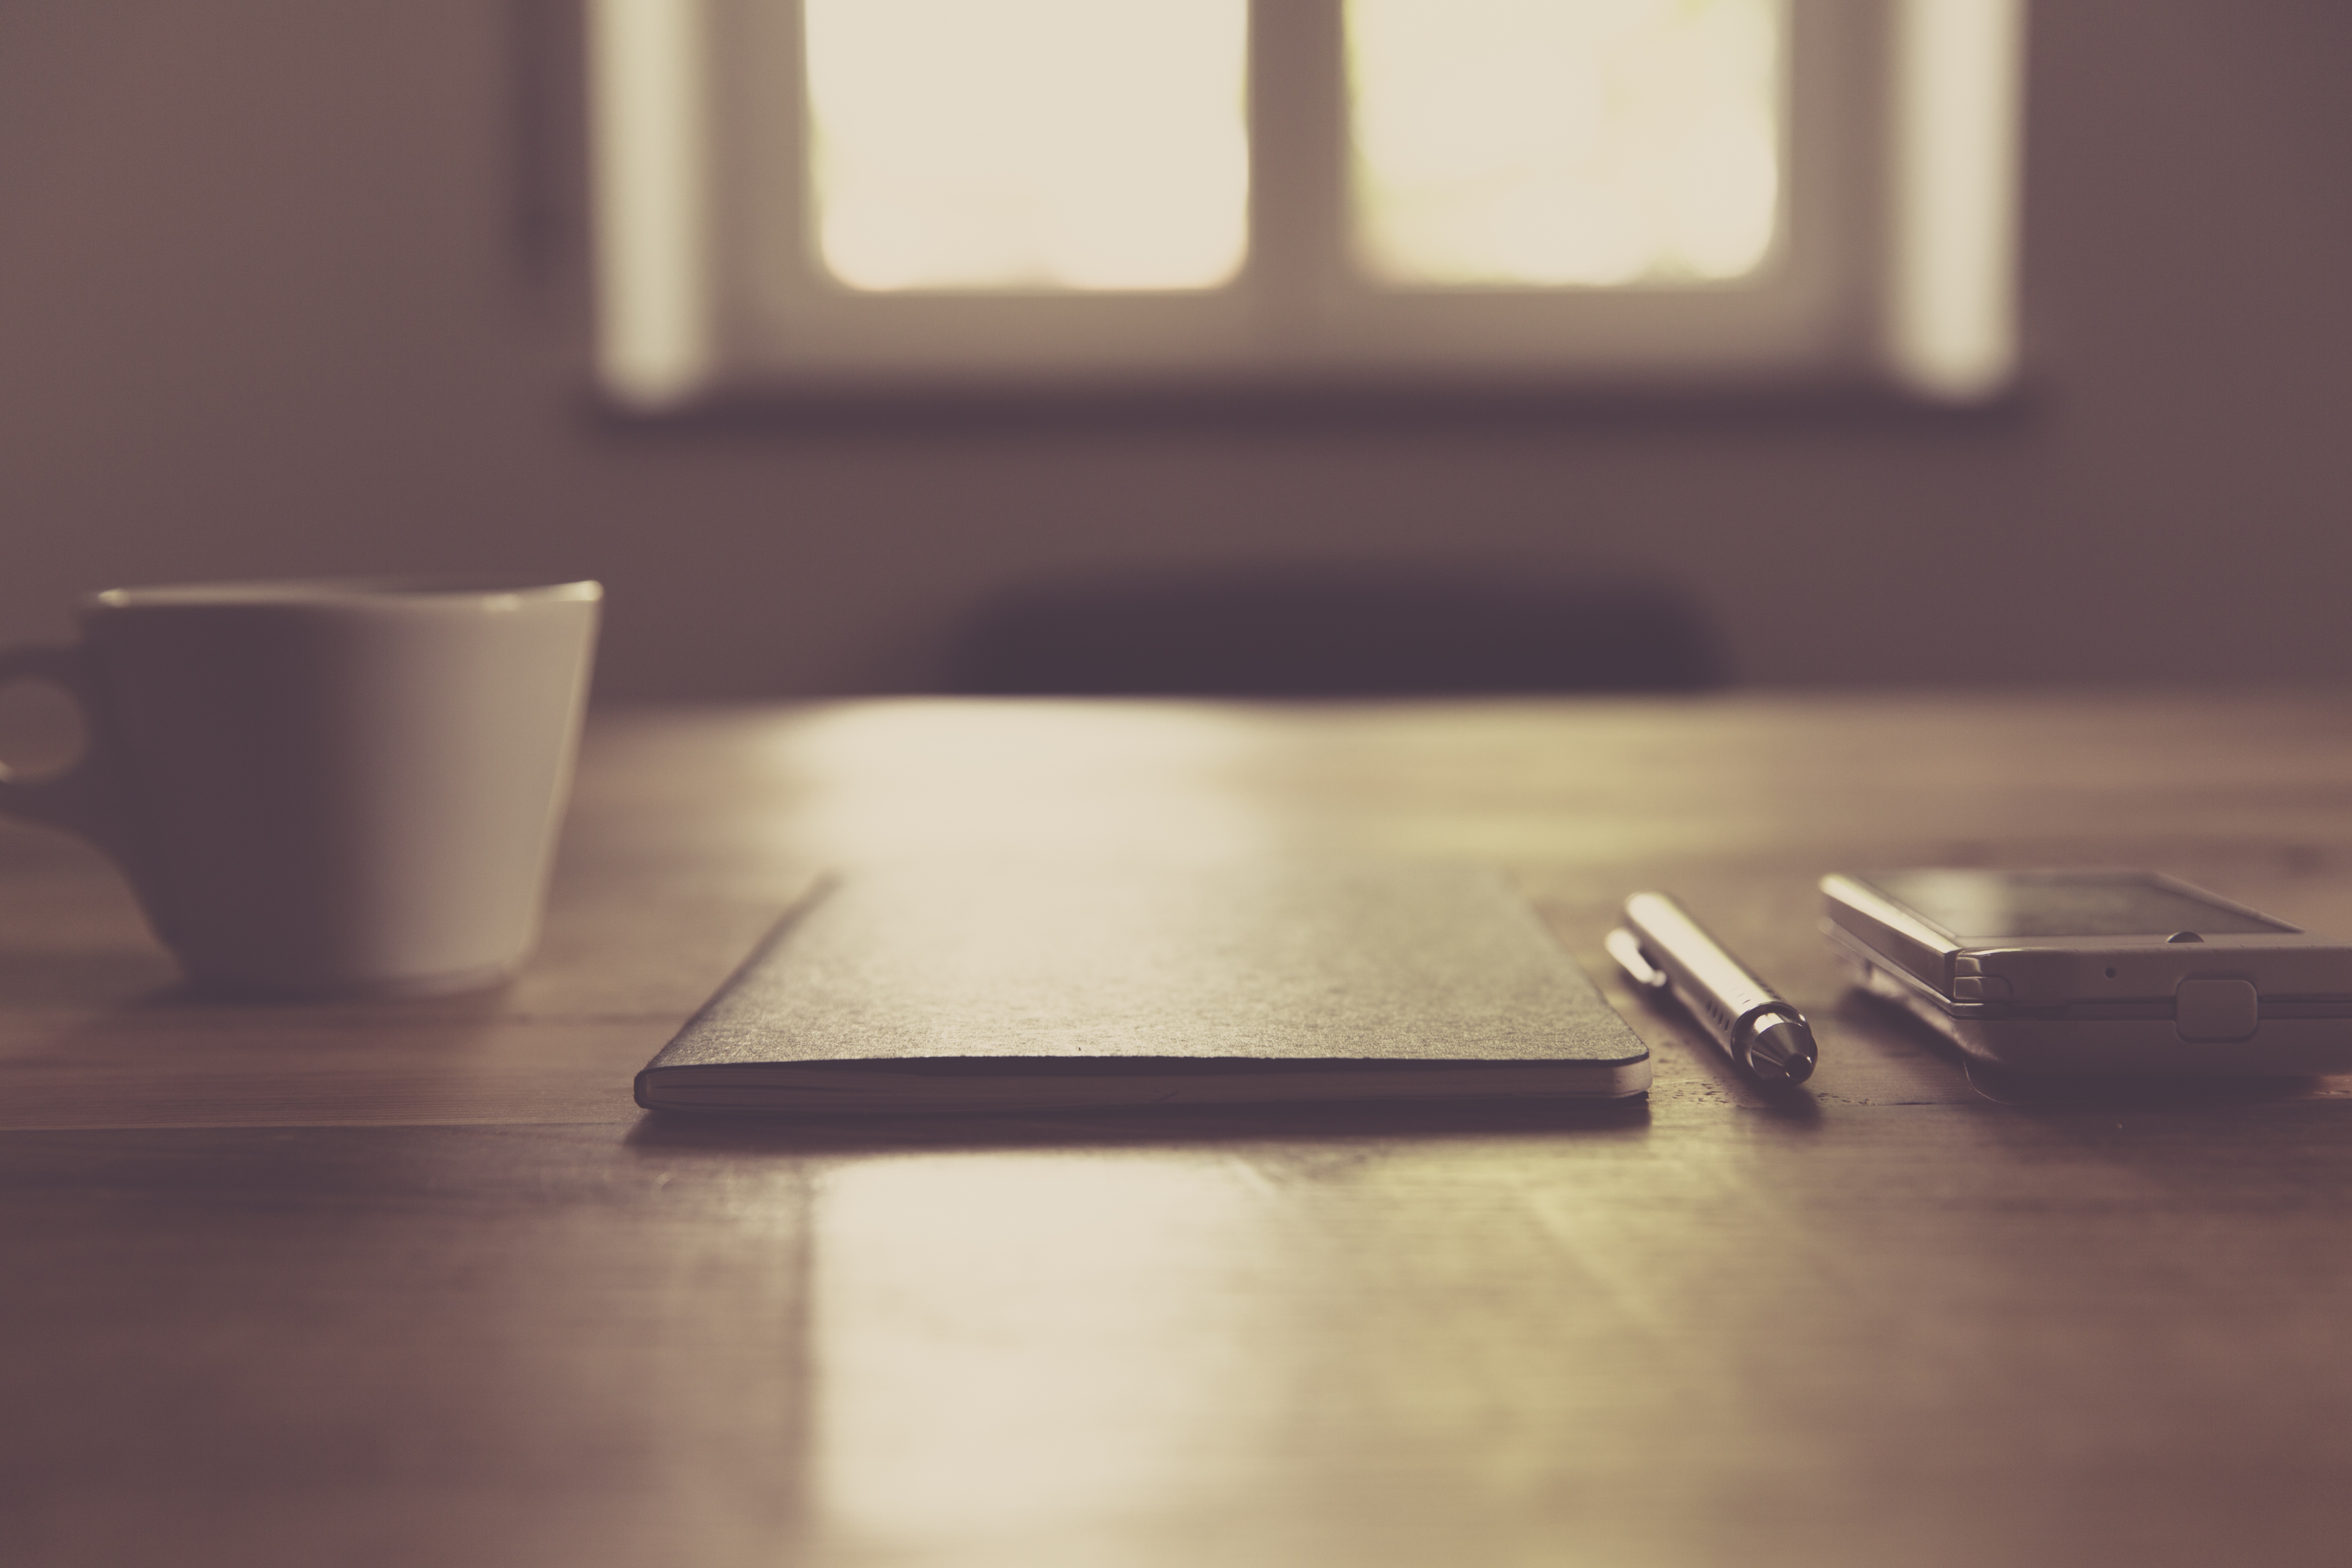
smartphone, writing, table, creative, coffee, light, wood, white, retro, floor, pen, color, desktop, shadow, office, black, furniture, room, paper, blogging, home office, interior design, designer, design, freelancer, style, shape, blog, flooring